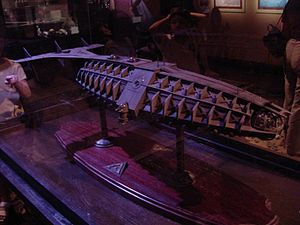
Atlantis - Det forsvundne rige / Produktion / Animation
Skaleringsmodel af Ulysses-ubåden, lavet af Greg Aronowitz, som blev brugt som referenceramme af digitaleanimatører produktionen.[36]
En stor model af en mekanisk undervandsbåd, som ligger over på et udstillingsbord
Atlantis – Det forsvundne rige er en amerikansk animationsfilm fra 2001, som er lavet af Walt Disney Feature Animation – den første science fiction i Disneys tegnefilmsklassikere-kanon og den 41. i rækken på samme liste. Filmmanuskriptet er skrevet af Tab Murphy, og filmen er instrueret af Gary Trousdale og Kirk Wise og produceret af Don Hahn. I den engelske udgave lægger bl.a. Michael J. Fox, Cree Summer, James Garner, Leonard Nimoy, Don Novello og Jim Varney stemmer til figurerne, hvor dette projekt blev sidstnævntes sidste opgave inden sin død. I den danske version lægger bl.a. Christian Damsgaard, Stine Stengade, Søren Spanning, Esper Hagen og Ole Thestrup stemmer til figurerne. Filmen starter i 1914 og fortæller historien om en ung mand, der kommer i besiddelse af en hellig bog, som han mener, vil kunne vise ham og et hold af eventyrere frem til den forsvundne by, Atlantis.